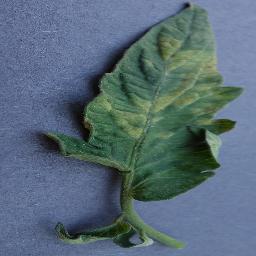
Label: Tomato___Leaf_Mold